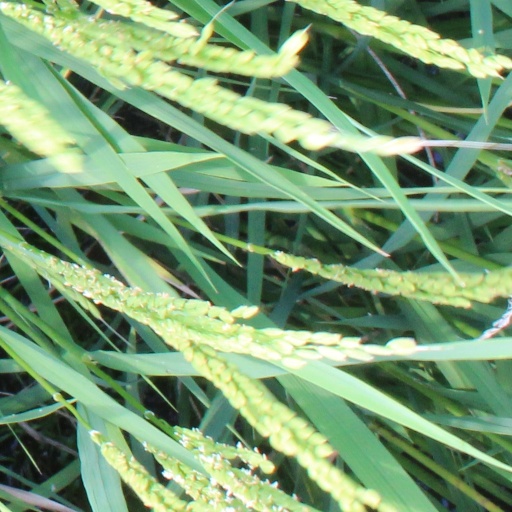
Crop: rice